United States Post Office (Knickerbocker Station)

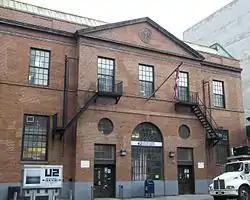
Knickerbocker Post Office, April 2009

The United States Post Office Knickerbocker Station, originally known as "Station B", is a historic post office building located on East Broadway in Manhattan, New York City. It was built in 1935–37, and designed by consulting architect William Dewey Foster for the Office of the Supervising Architect of the United States Department of the Treasury. The building is a two to three story, brick building with a mansard roof and granite trim in the Colonial Revival style. The main entrance features a three bay wide pavilion topped by a pediment.